Diocesan Boys' School

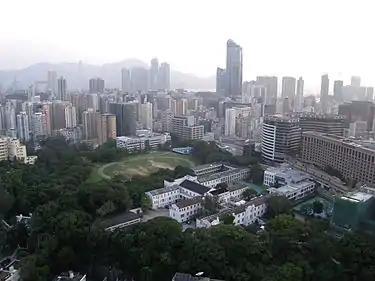
School campus in September 2007, with running track on school field. Behind the school field is the campus of the Primary Division.

In 1902, the school was renamed the Diocesan Boys' School and Orphanage. It is unclear when the school was renamed the Diocesan Boys' School, although the name was used as early as 1918.